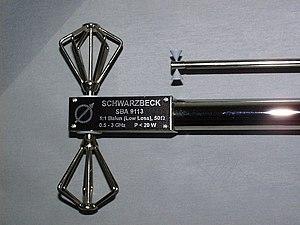
L'antenne biconique ou double discone est une variante de l’antenne discône, dont les 2 éléments sont des cônes. Elle présente des caractéristiques d’impédance et de rayonnement constantes dans une large bande de plusieurs octaves.
En radioélectricité, une antenne est un dispositif permettant de rayonner ou de capter les ondes électromagnétiques. L'antenne est un élément fondamental dans un système radioélectrique, et ses caractéristiques de rendement, gain, diagramme de rayonnement influencent directement les performances de qualité et de portée du système.